Pan Myaing Lal Ka Oo Yin Mhu

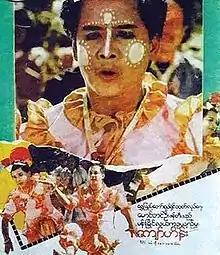
Film poster

Pan Myaing Lal Ka Oo Yin Mhu is a 1989 Burmese drama film, directed by Maung Tin Oo starring Kyaw Hein, Nay Aung and Theingi Htun.